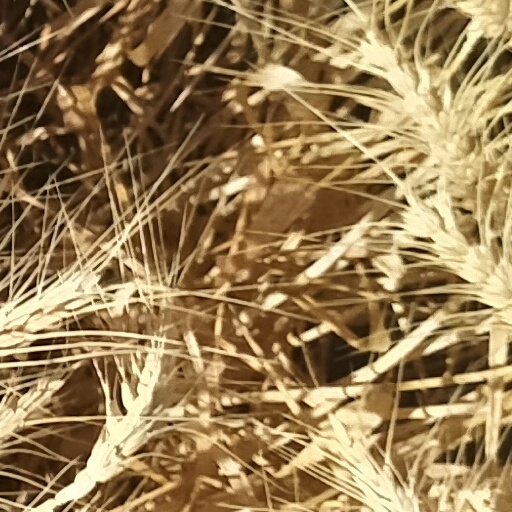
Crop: wheat